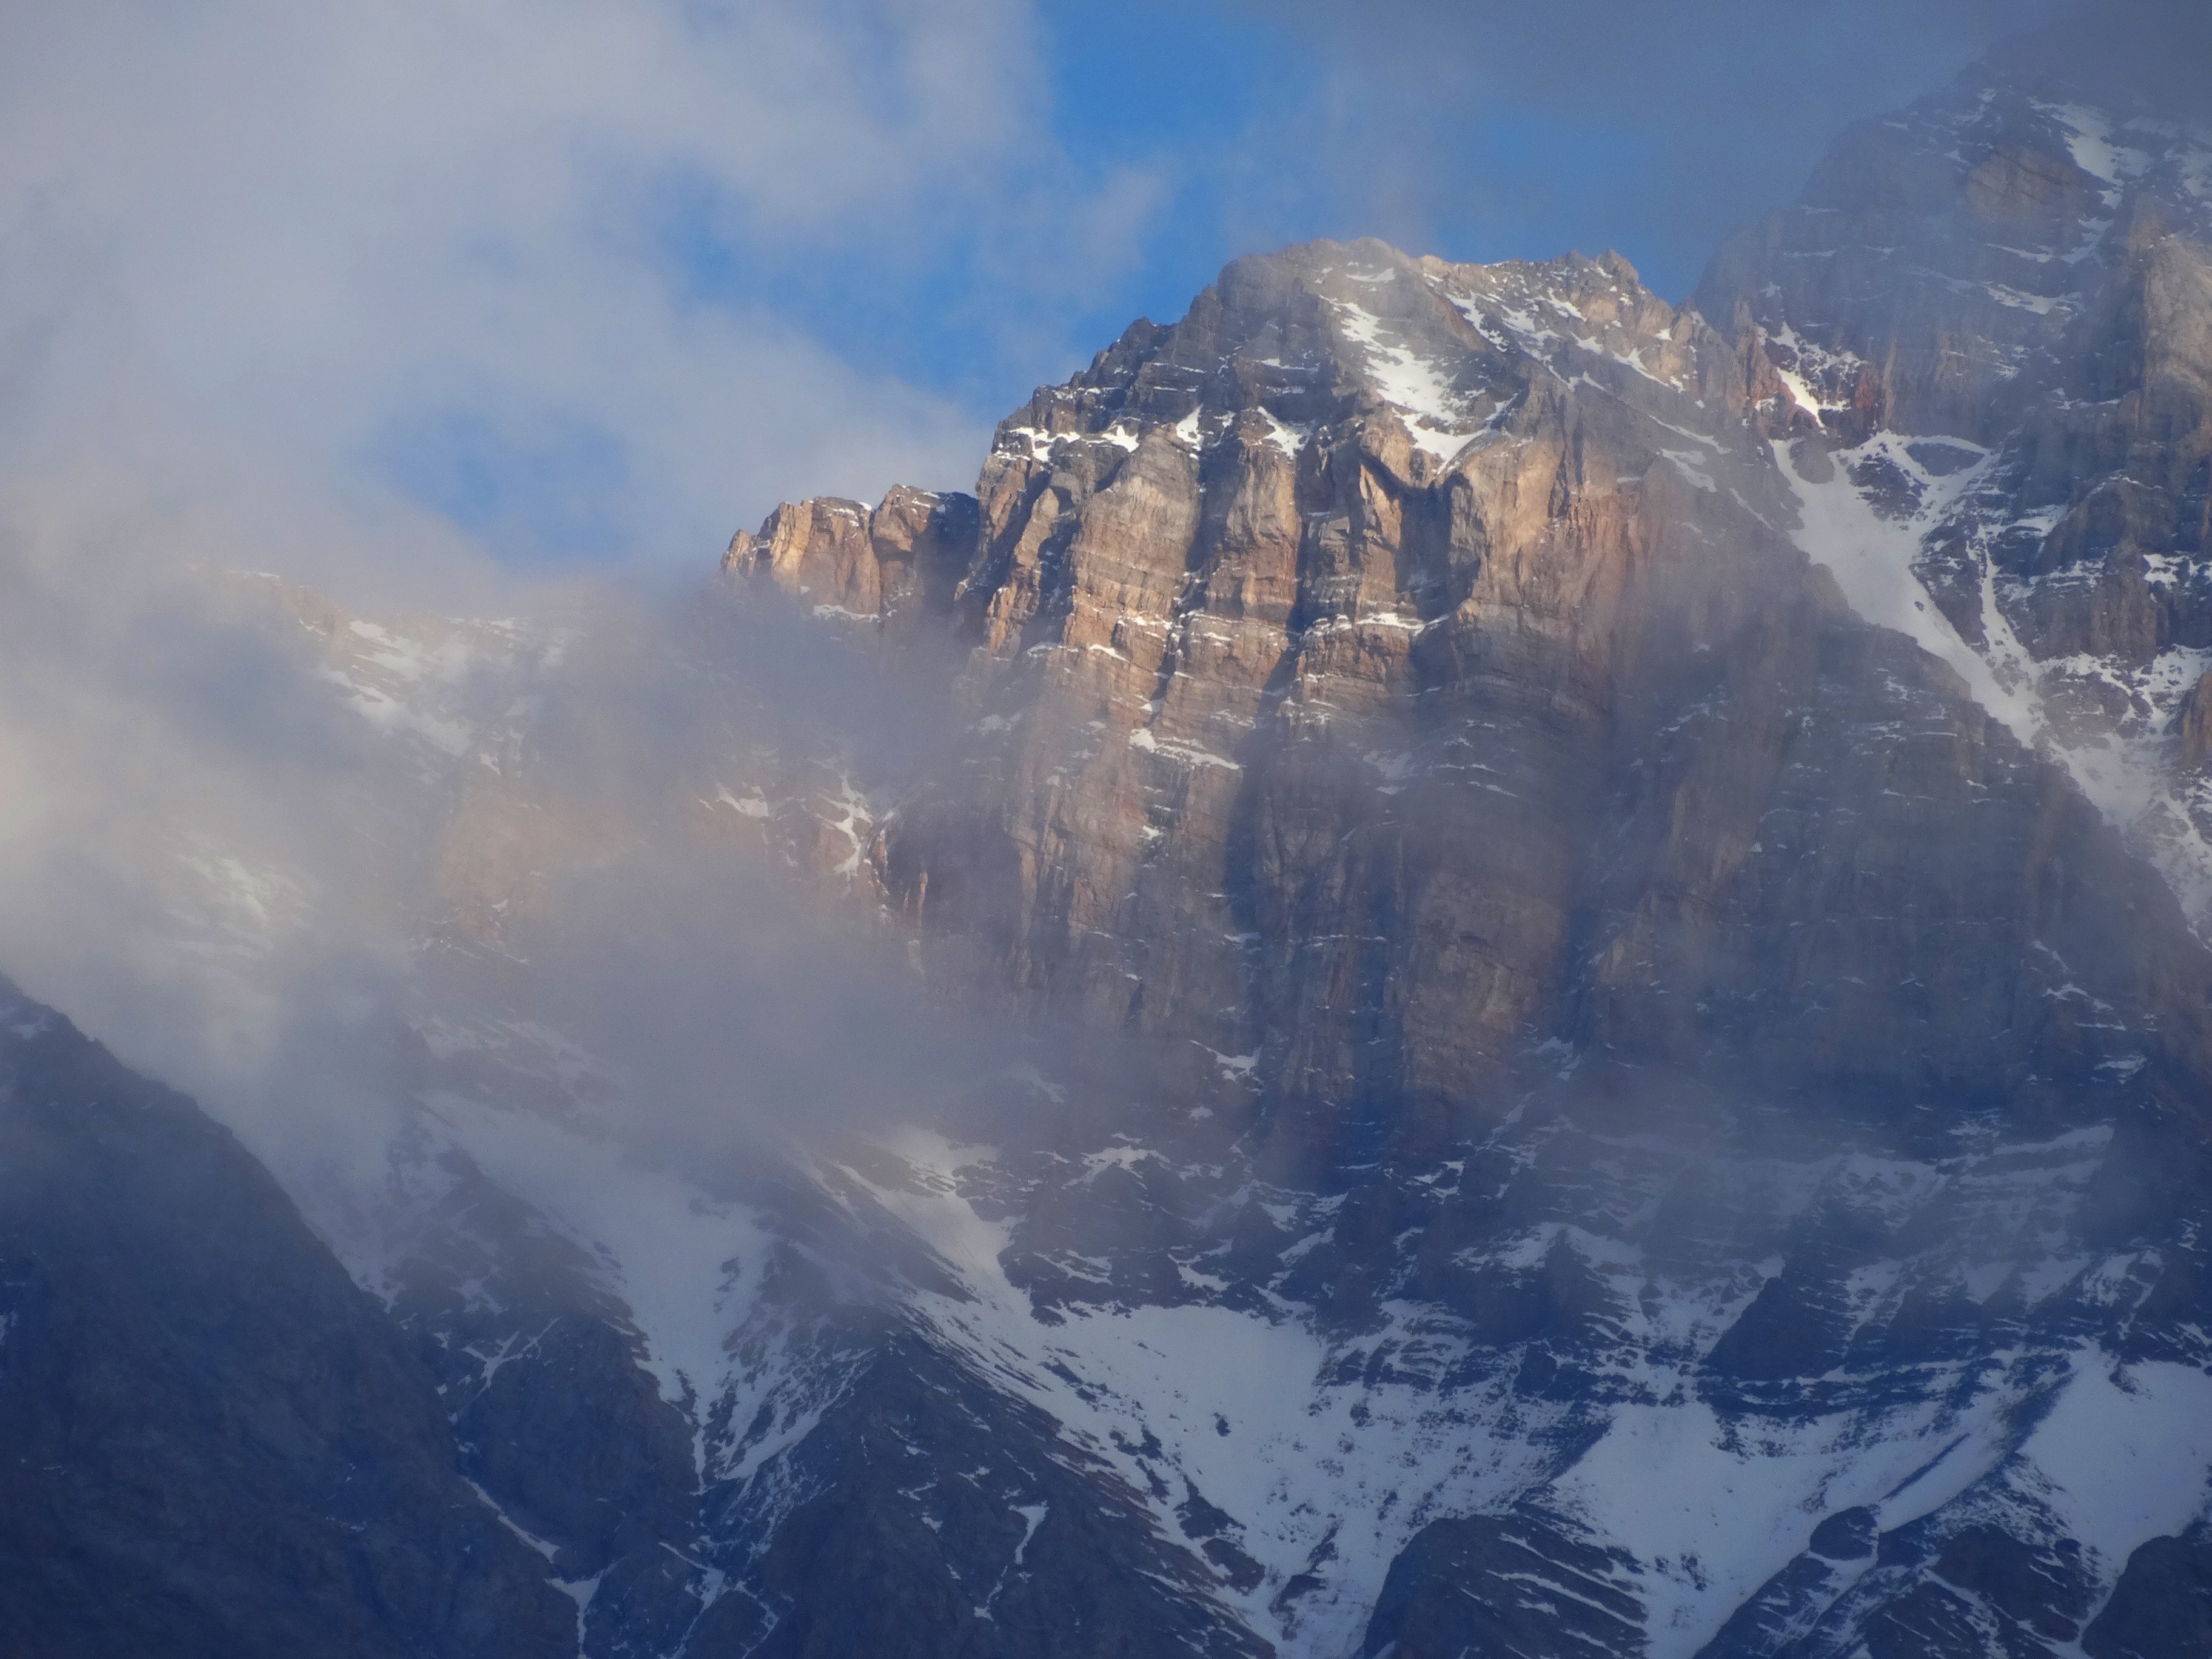
landscape, mountain, snow, winter, cloud, sunlight, mountain range, weather, extreme sport, terrain, ridge, summit, mountaineering, mountains, alps, cirque, landform, kazakhstan, shymkent, geographical feature, atmospheric phenomenon, mountainous landforms, geological phenomenon